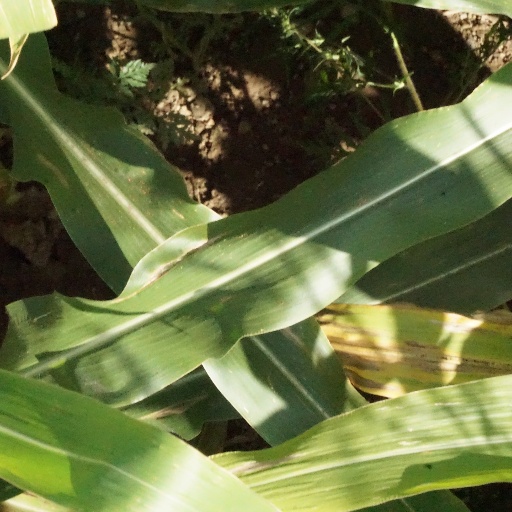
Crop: maize; corn